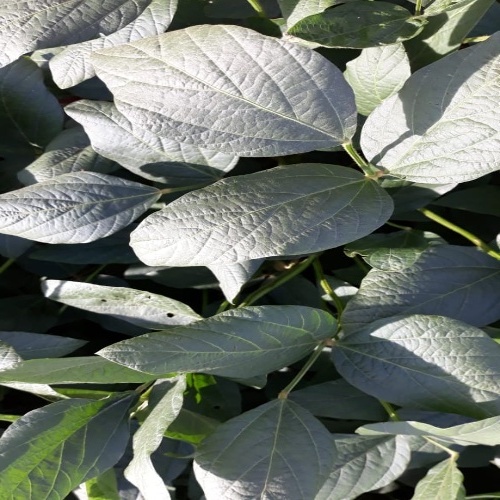
Label: Diabrotica_speciosa